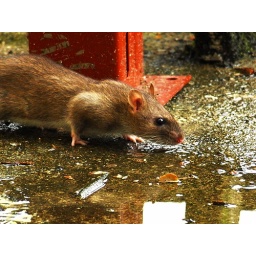
EEK! A RAT! rummaging under the bird table